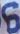
Number: 6